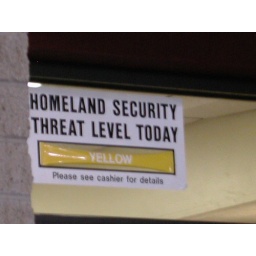
Sign above door at truck stop in Wyoming.